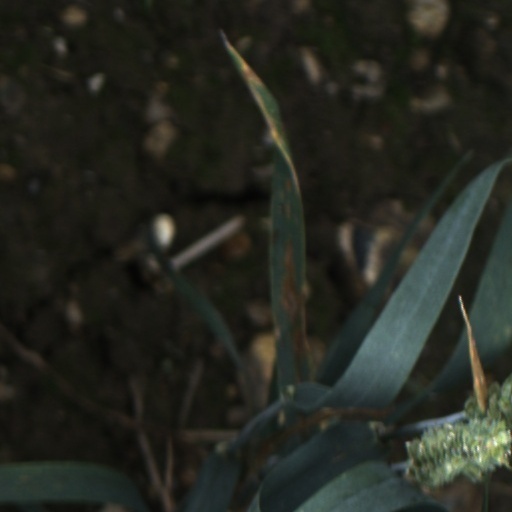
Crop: wheat